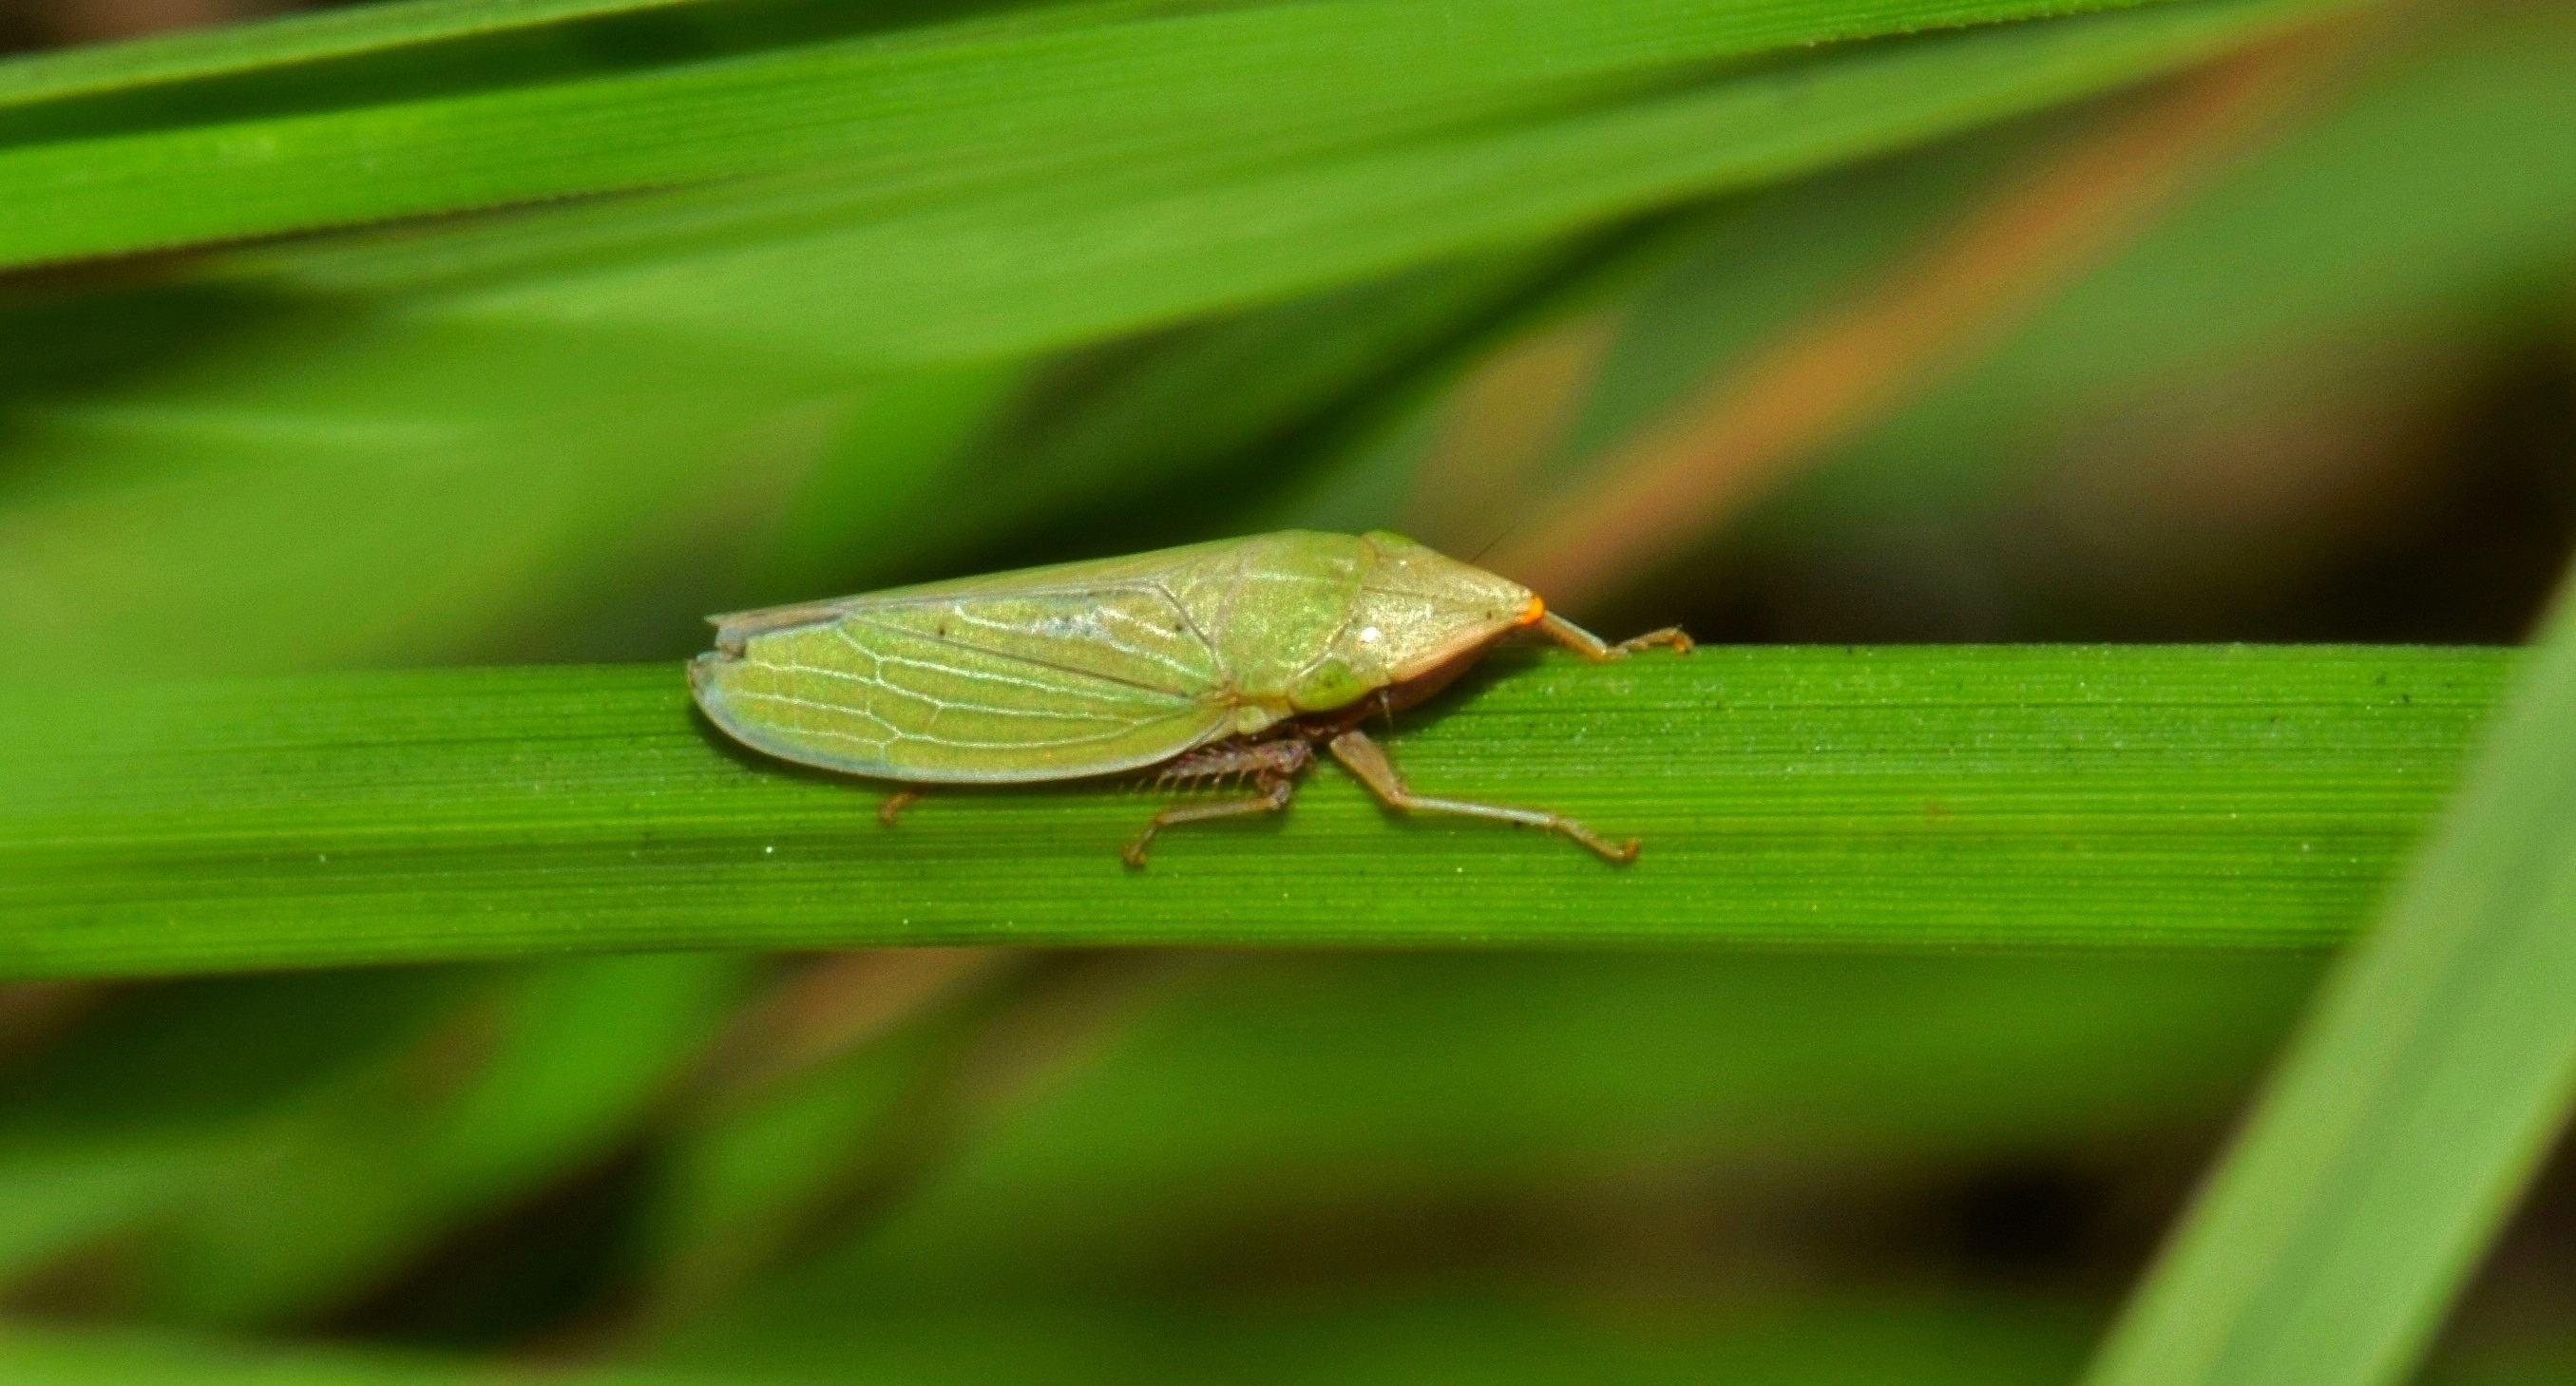
nature, grass, photography, leaf, animal, wildlife, green, insect, biology, fauna, invertebrate, close up, entomology, tiny, creature, grasshopper, leafhopper, macro photography, arthropod, winged insect, small insect, flying insect, insectoid, green insect, leaf hopper, draeculacephala sp, plant stem, true bugs, cricket like insect